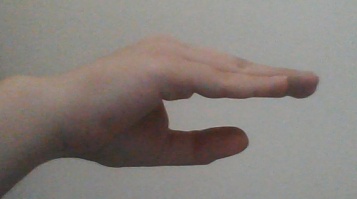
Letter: jeem